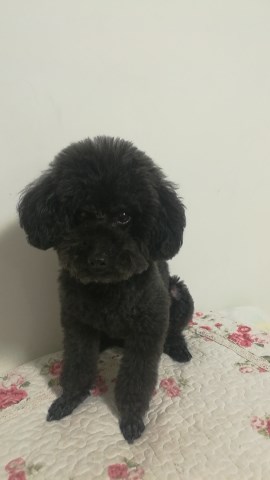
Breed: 7449-n000128-teddy